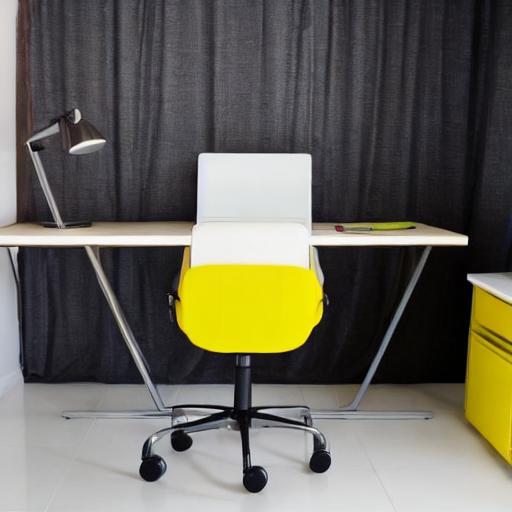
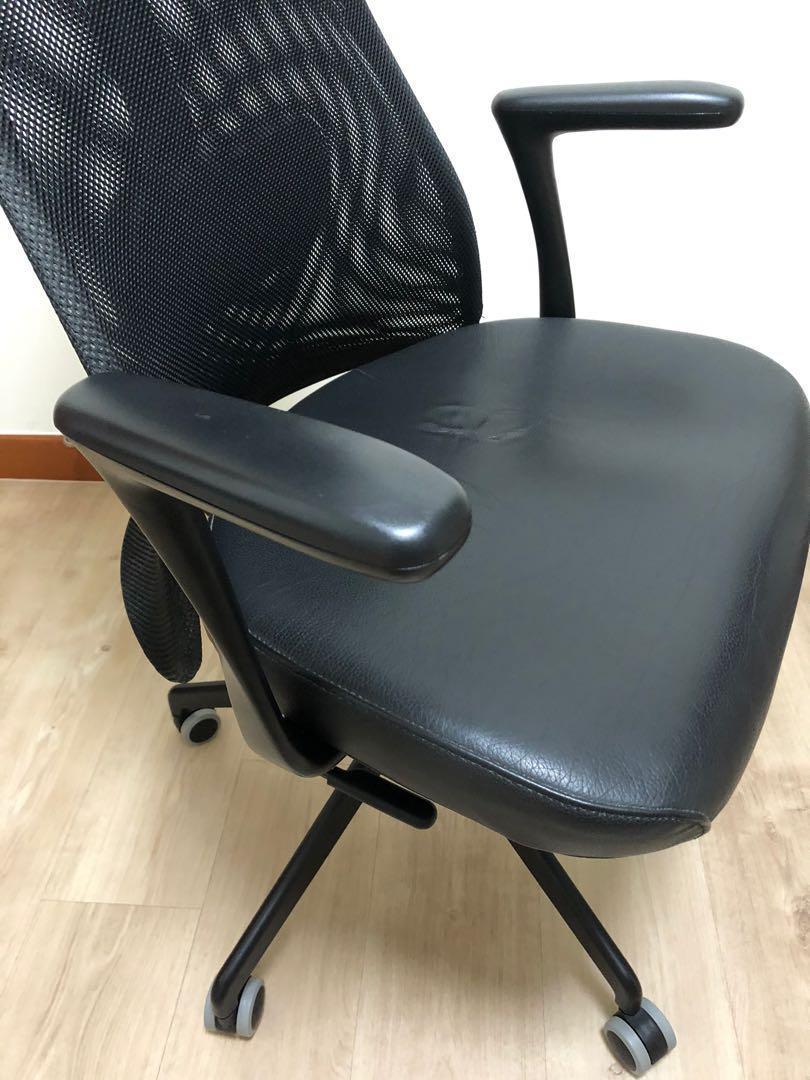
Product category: items_chair
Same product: no